Canadian Broadcasting Centre

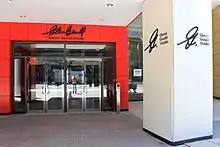
The Glenn Gould Studio is one of three radio studios at the Broadcasting Centre.

The structure sits on 3,000 massive hard-rubber pads to reduce unwanted noise and vibrations. Therefore, all studios are located in the core of the building. The complex also has four 1250-kilowatt Cummins generators to provide power to critical loads during a power failure. The atrium was named for Barbara Frum, a noted Canadian journalist. It is used as the venue for special broadcasts, including federal election coverage and the "2000 Today" millennium special, and episodes of "Canadian Antiques Roadshow".